Kasubi Tombs

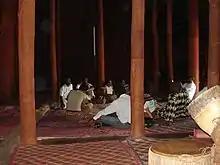
interior of Tombs of Kasubi Tombs

The Kasubi Tombs in Kampala, Uganda, is the site of the burial grounds for four kabakas (kings of Buganda) and other members of the Baganda royal family. As a result, the site remains an important spiritual and political site for the Ganda people, as well as an important example of traditional architecture. It became a UNESCO World Heritage Site in December 2001, when it was described as "one of the most remarkable buildings using purely vegetal materials in the entire region of sub-Saharan Africa".